Regina Pats

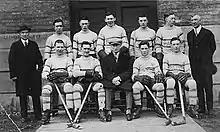
The Regina Pats, circa 1924–25.

"Note: GP = Games played, W = Wins, L = Losses, T = Ties, OTL = Overtime losses, GF = Goals for, GA = Goals against, Pts = Points"